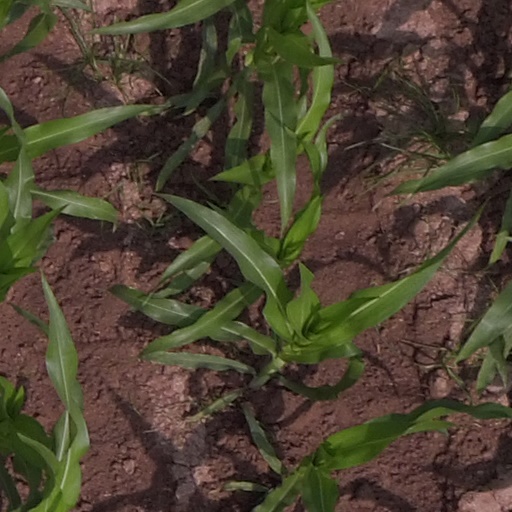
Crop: maize; corn